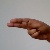
The image shows a hand gesture representing the letter 'H' in Indian Sign Language.